Iowa City Transit

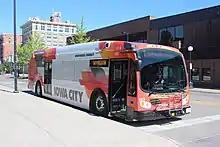
Route 5 at Downtown Interchange.

Iowa City Transit has been fare free since August 1, 2023 as part of a two-year pilot program. The previous fare structure is as follows: